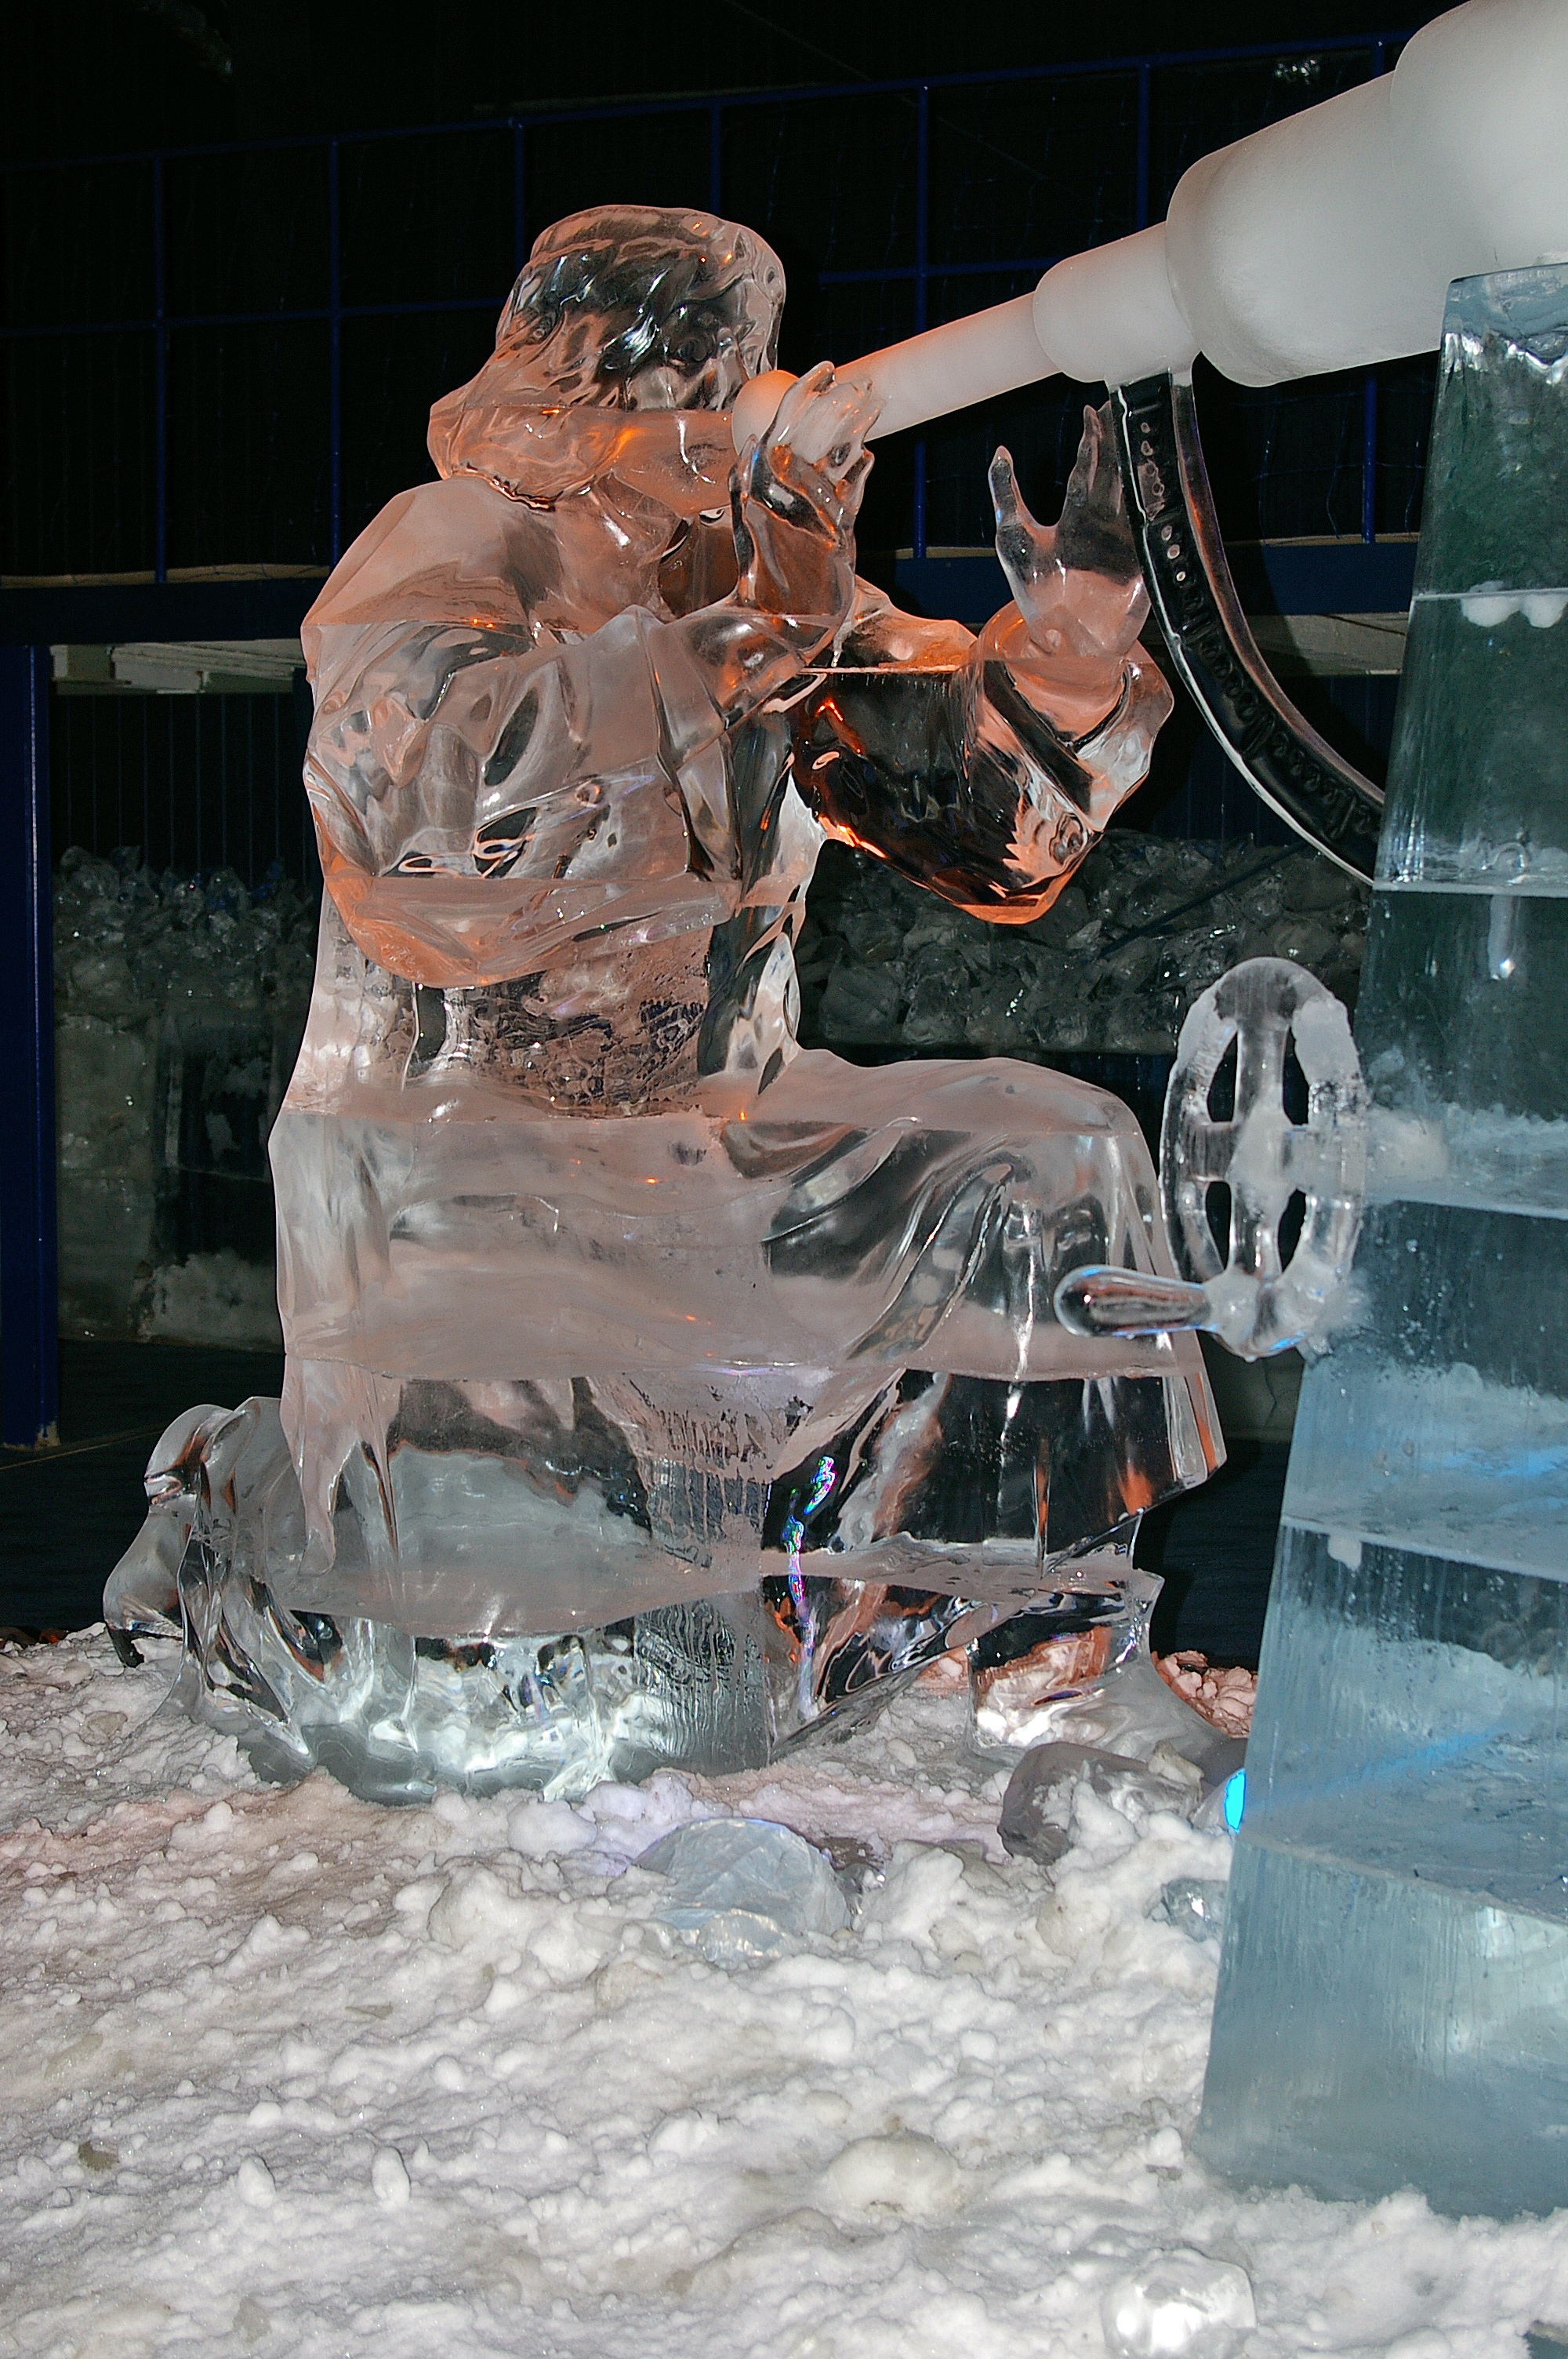
water, person, snow, cold, winter, ice, human, artwork, fried, sculpture, art, figure, icicle, exhibition, artists, wintry, viewing, crystals, performing arts, ice age, ice figures, erdbeerhof